Thomas William Allen

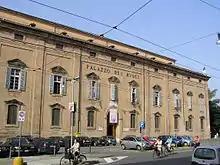
The Palazzo dei Musei in Modena, home of the famed Biblioteca Estense, which Allen visited in 1888.

In the Michaelmas Term 1887 Allen was elected to a Craven Fellowship at Oxford. Under the new scheme of 1886, the Craven Fellow was to receive £200 annually for two years and was "required to spend at least eight months of each year of his tenure of the Fellowship in residence abroad for the purpose of study at some place or places approved by the electing Committee." Allen had proposed to the electors three lines of study: "a collation of MSS. of the "Iliad", a collection of materials bearing upon palaeography generally, and, in cases where is seemed useful, cataloguing of manuscripts." He followed his proposal and spent the bulk of 1888 and 1889 primarily in Italy combing the libraries for relevant manuscripts. His first book "Notes on Abbreviations in Greek Manuscripts" (1889) offered the result of his palaeographical investigations and was well received by England's greatest expert on the subject Sir Edward Maunde Thompson. Although not a comprehensive work, it was then the best study of the topic in English and is still a useful guide for students. The next year he would publish his second book "Notes on Greek Manuscripts in Italian Libraries" (1890), which offered useful "rough lists," providing pertinent details not available in published catalogues, which were often inadequate, or did not exist. The Convocation at Oxford had authorized an expenditure of £500 for the production of the report, the large sum being indicative of their satisfaction with his first publication. Not only were these trips productive in terms of providing the young scholar with a wealth of palaeographical experience, but at the end of his travels, while in Florence, he would meet his future wife Miss Laura Hope. Following these labors he was awarded a M.A. in 1889 and elected Fellow of The Queen's College in 1890. As for the latter election, the Senior Tutor at the time wrote that it "was made without examination, a compliment which has never before been paid to anyone by this college.